Ankahee (2006 film)

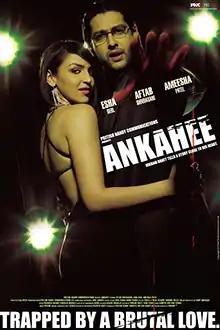
Theatrical release poster

Ankahee is a 2006 Indian Hindi-language romantic thriller film directed by Vikram Bhatt and starring Aftab Shivdasani, Ameesha Patel and Esha. The film was originally titled "Aakhir". It is based upon the life of former Miss Universe Sushmita Sen, who was publicly in a relationship with Indian film director Vikram Bhatt.